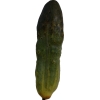
Label: cucumber